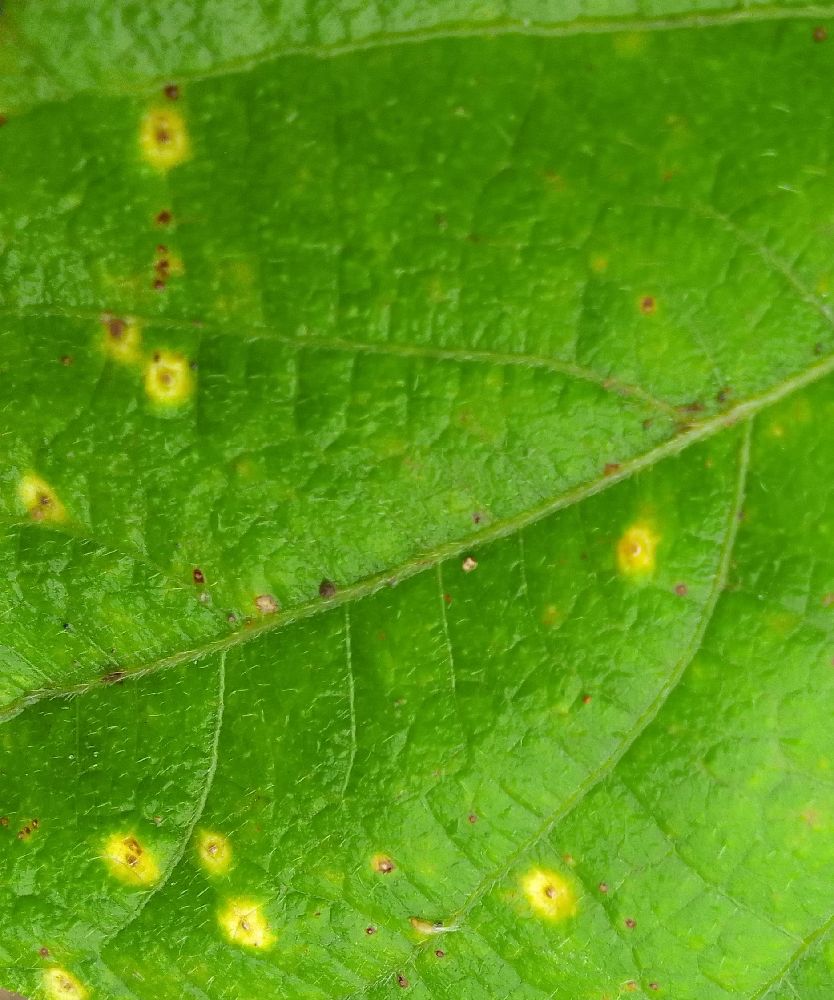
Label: rust